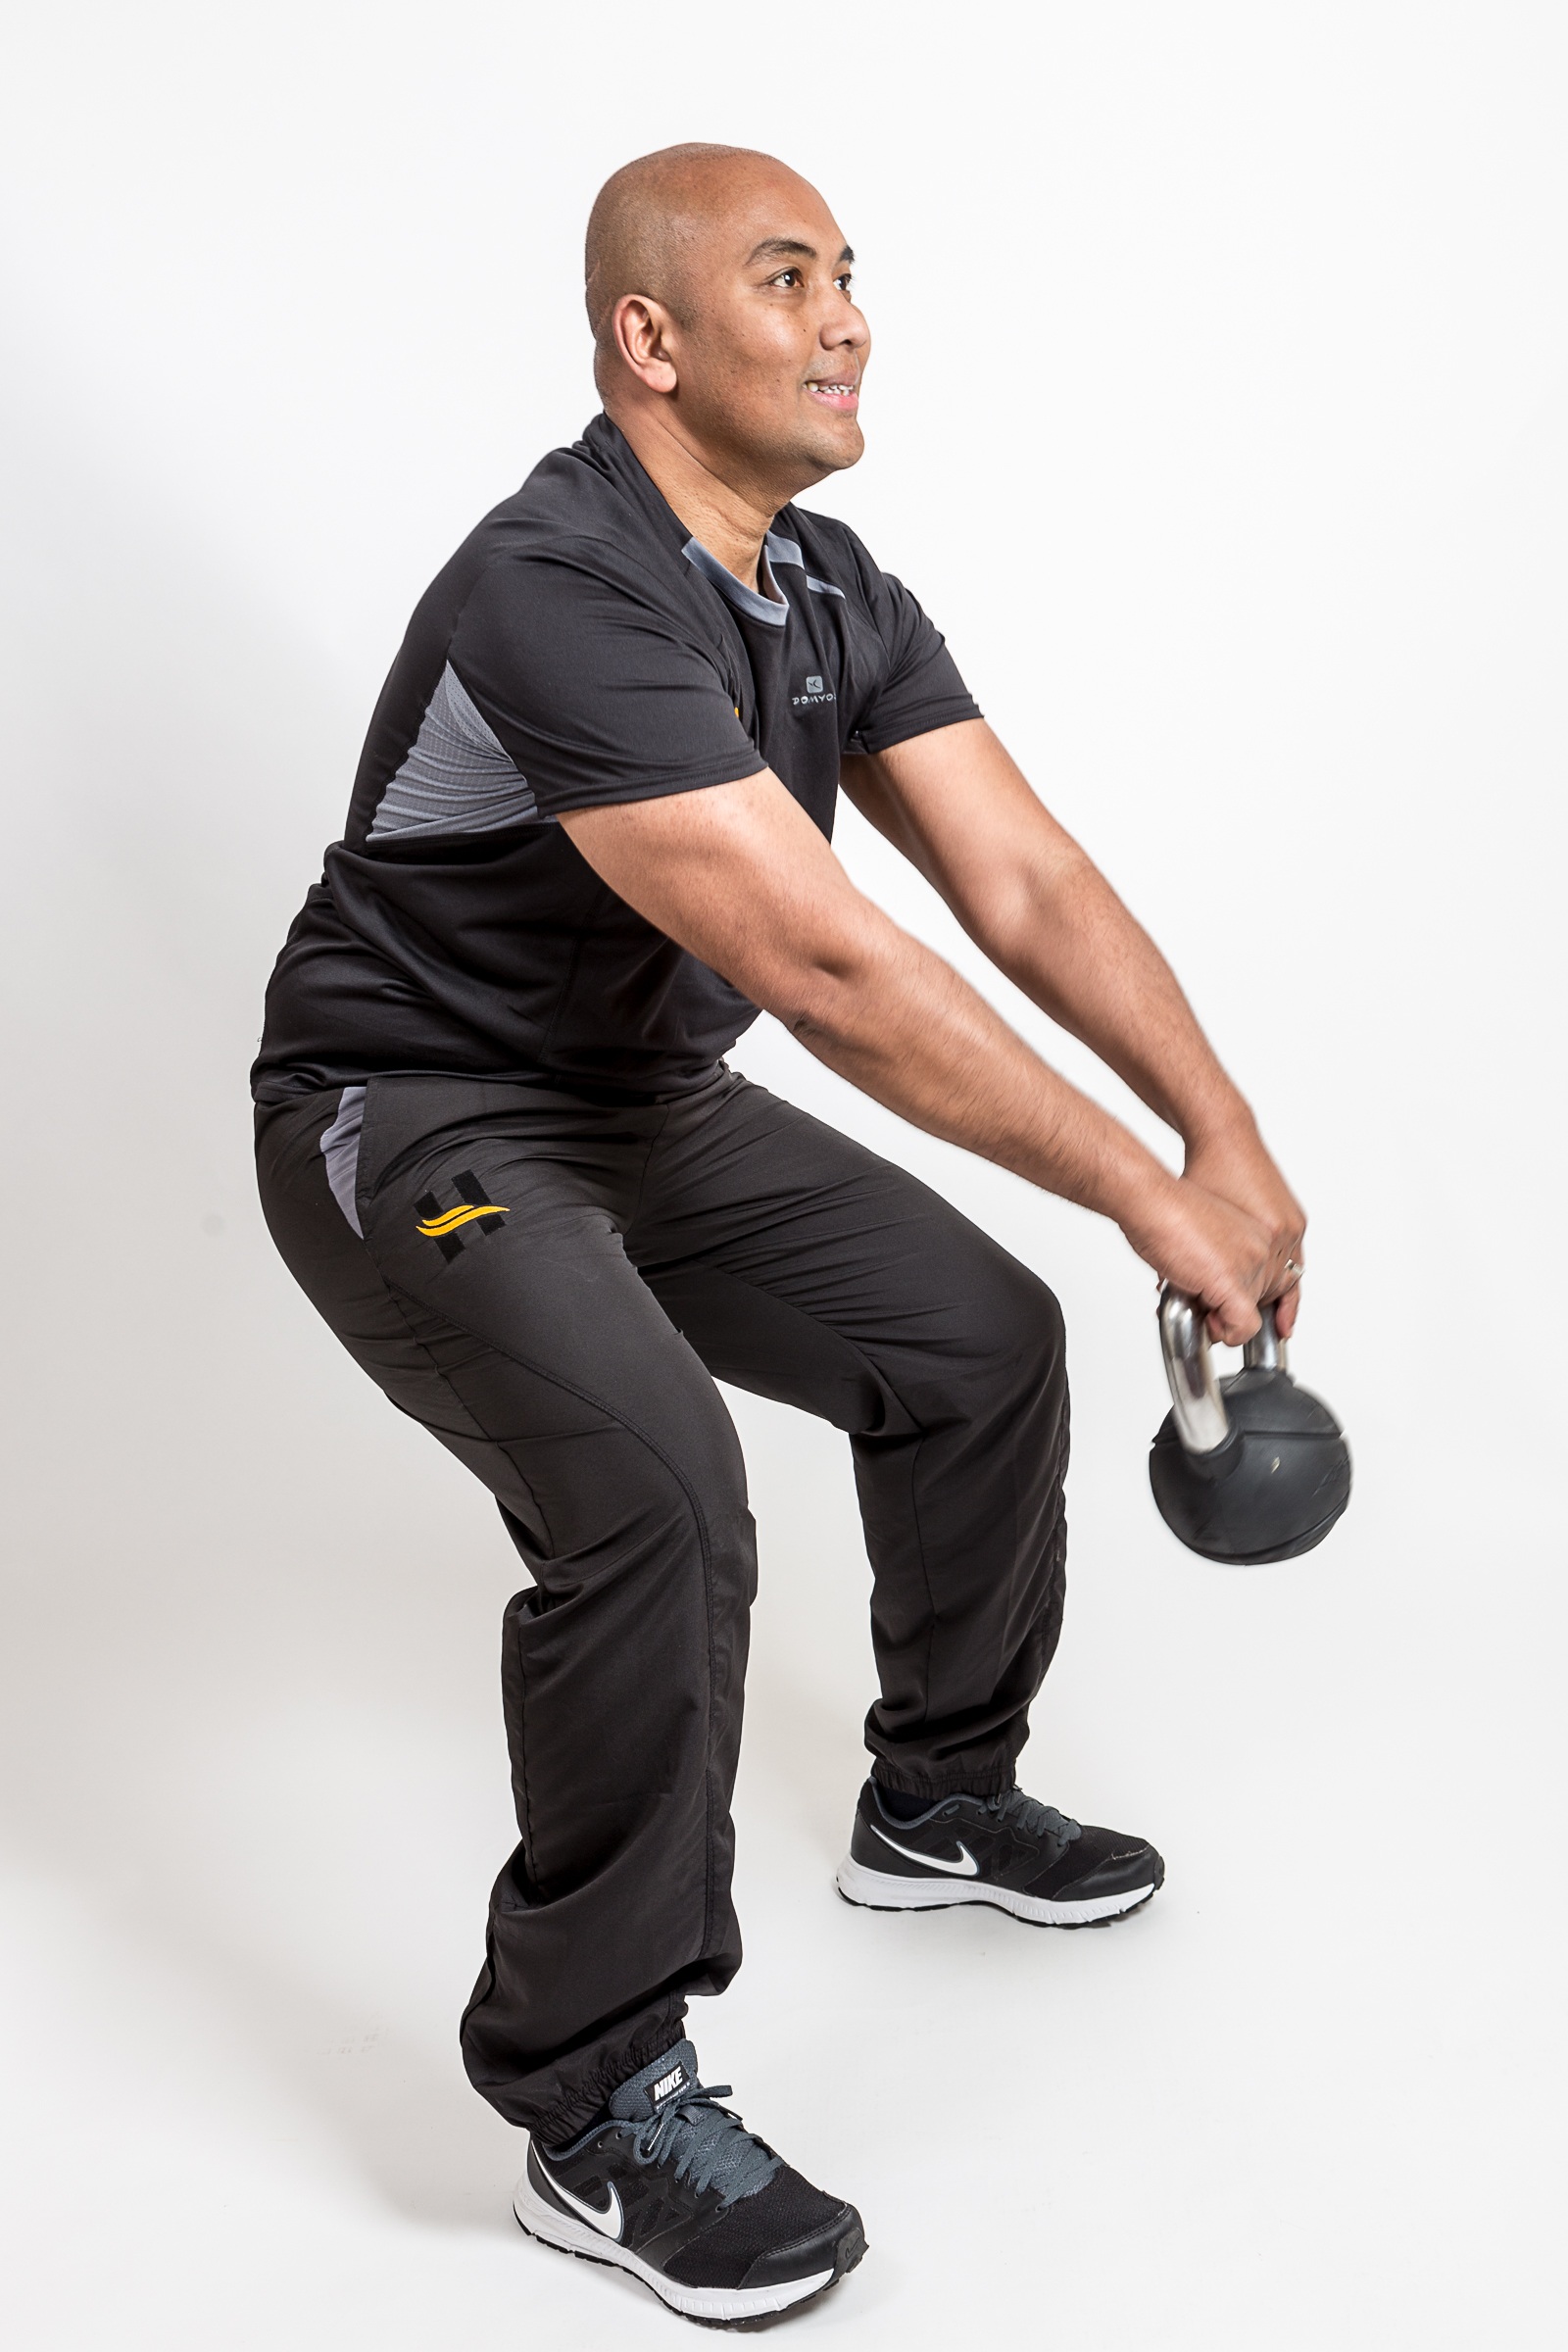
person, arm, fitness, trainer, muscle, sports, footwear, coach, strength training, human positions, personally